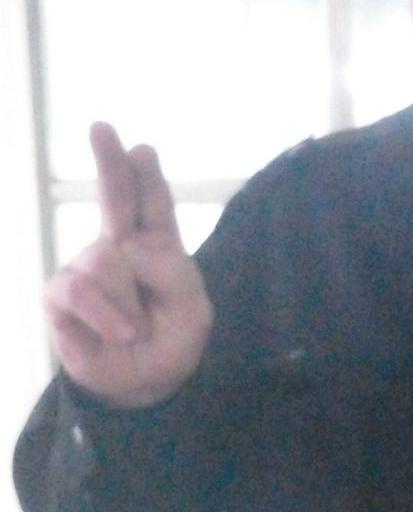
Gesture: two_up